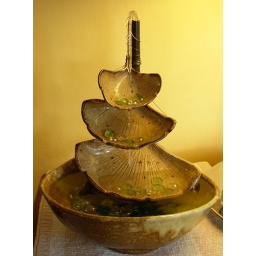
The bowls and plates came from Chinatown in NYC.